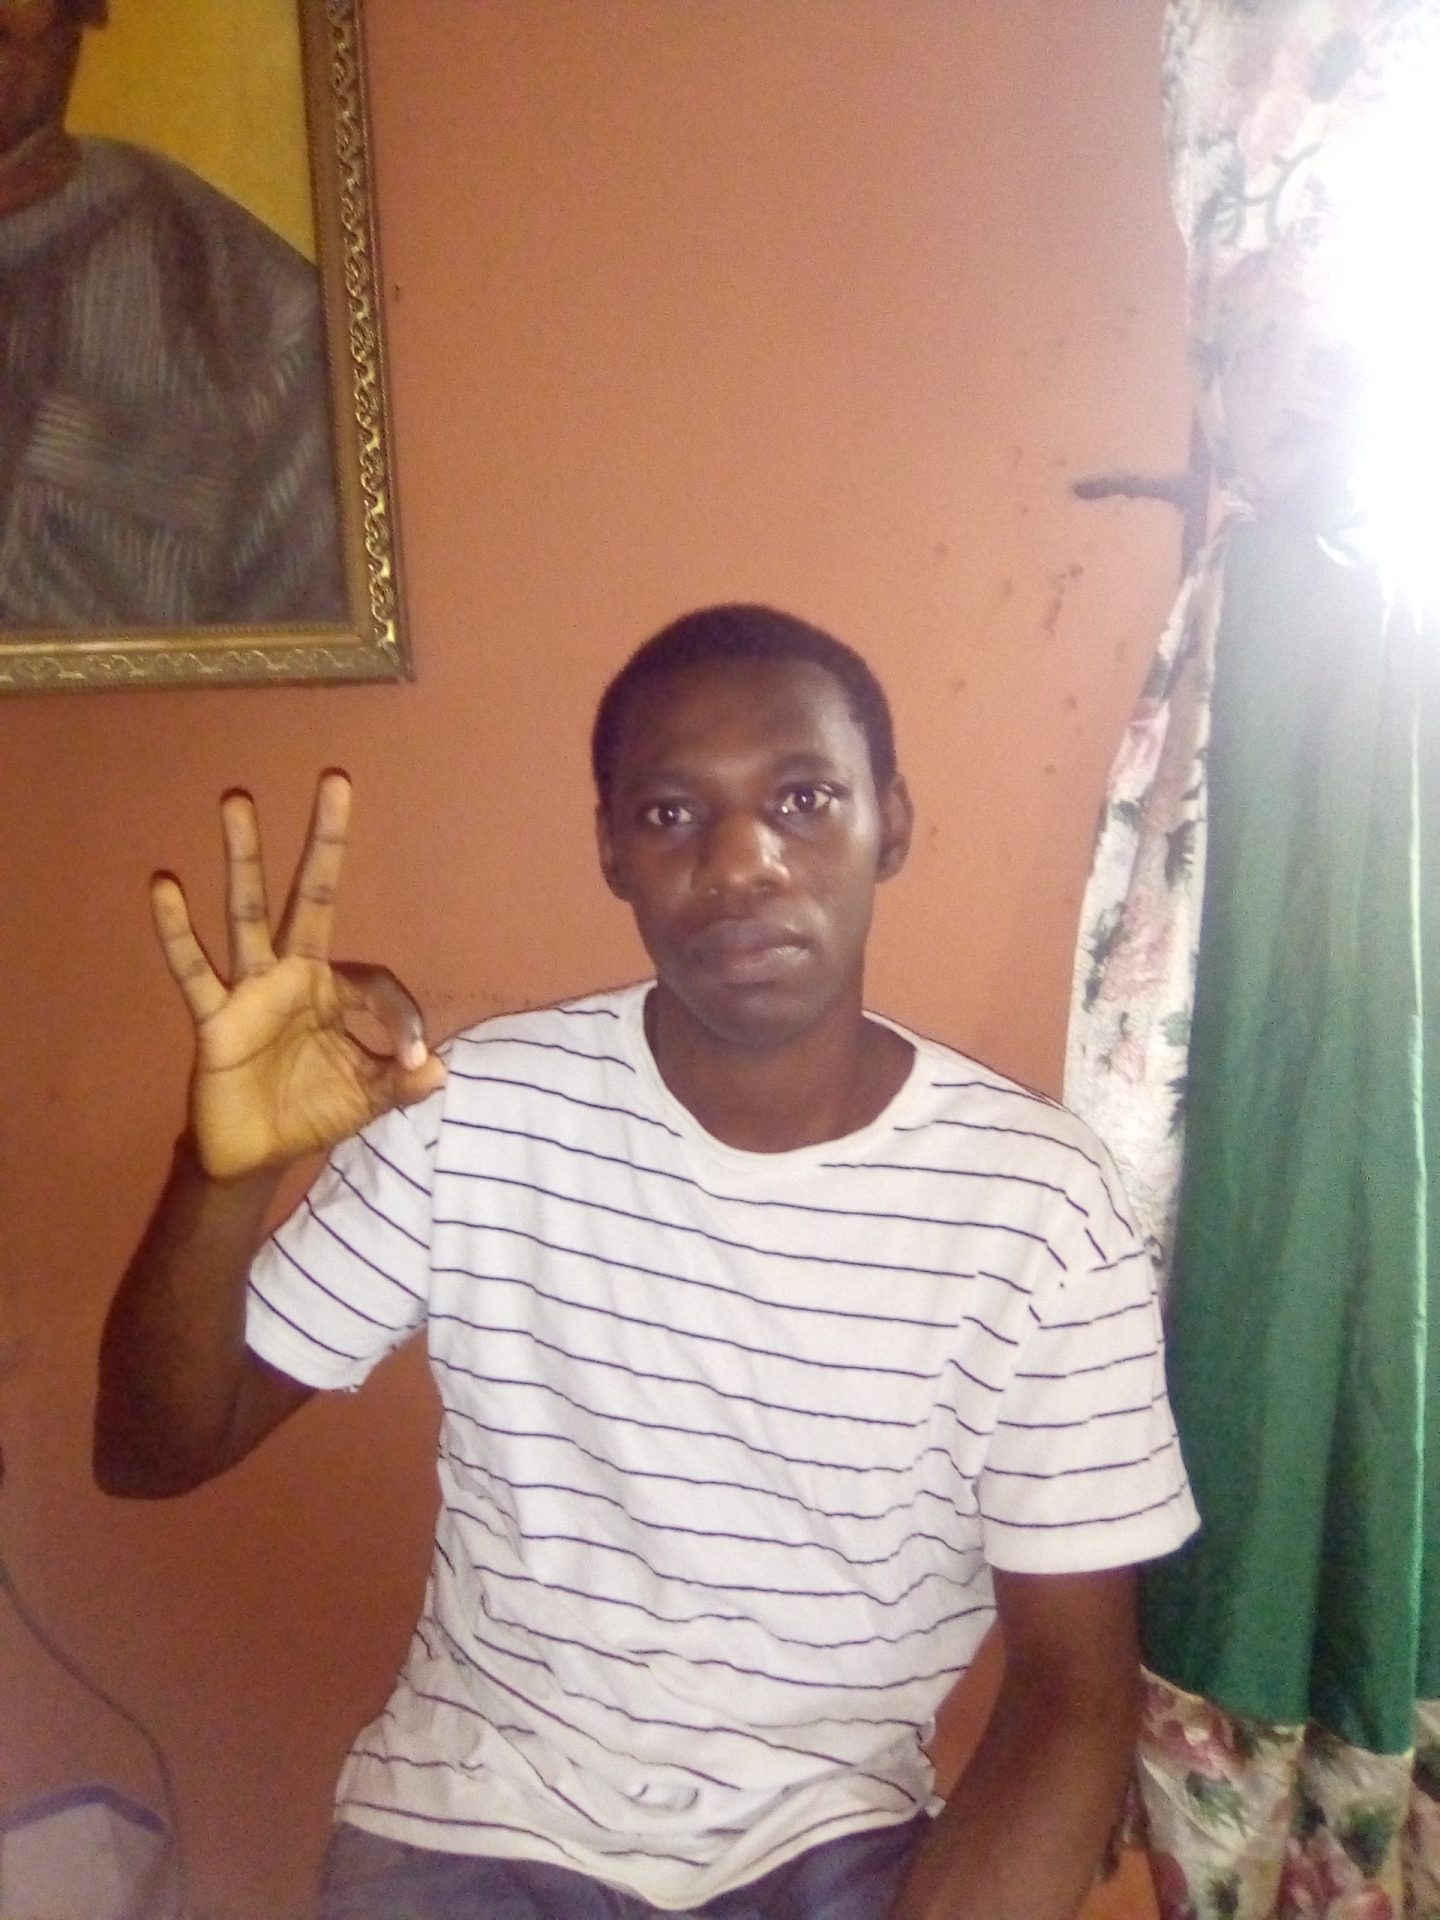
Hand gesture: ok